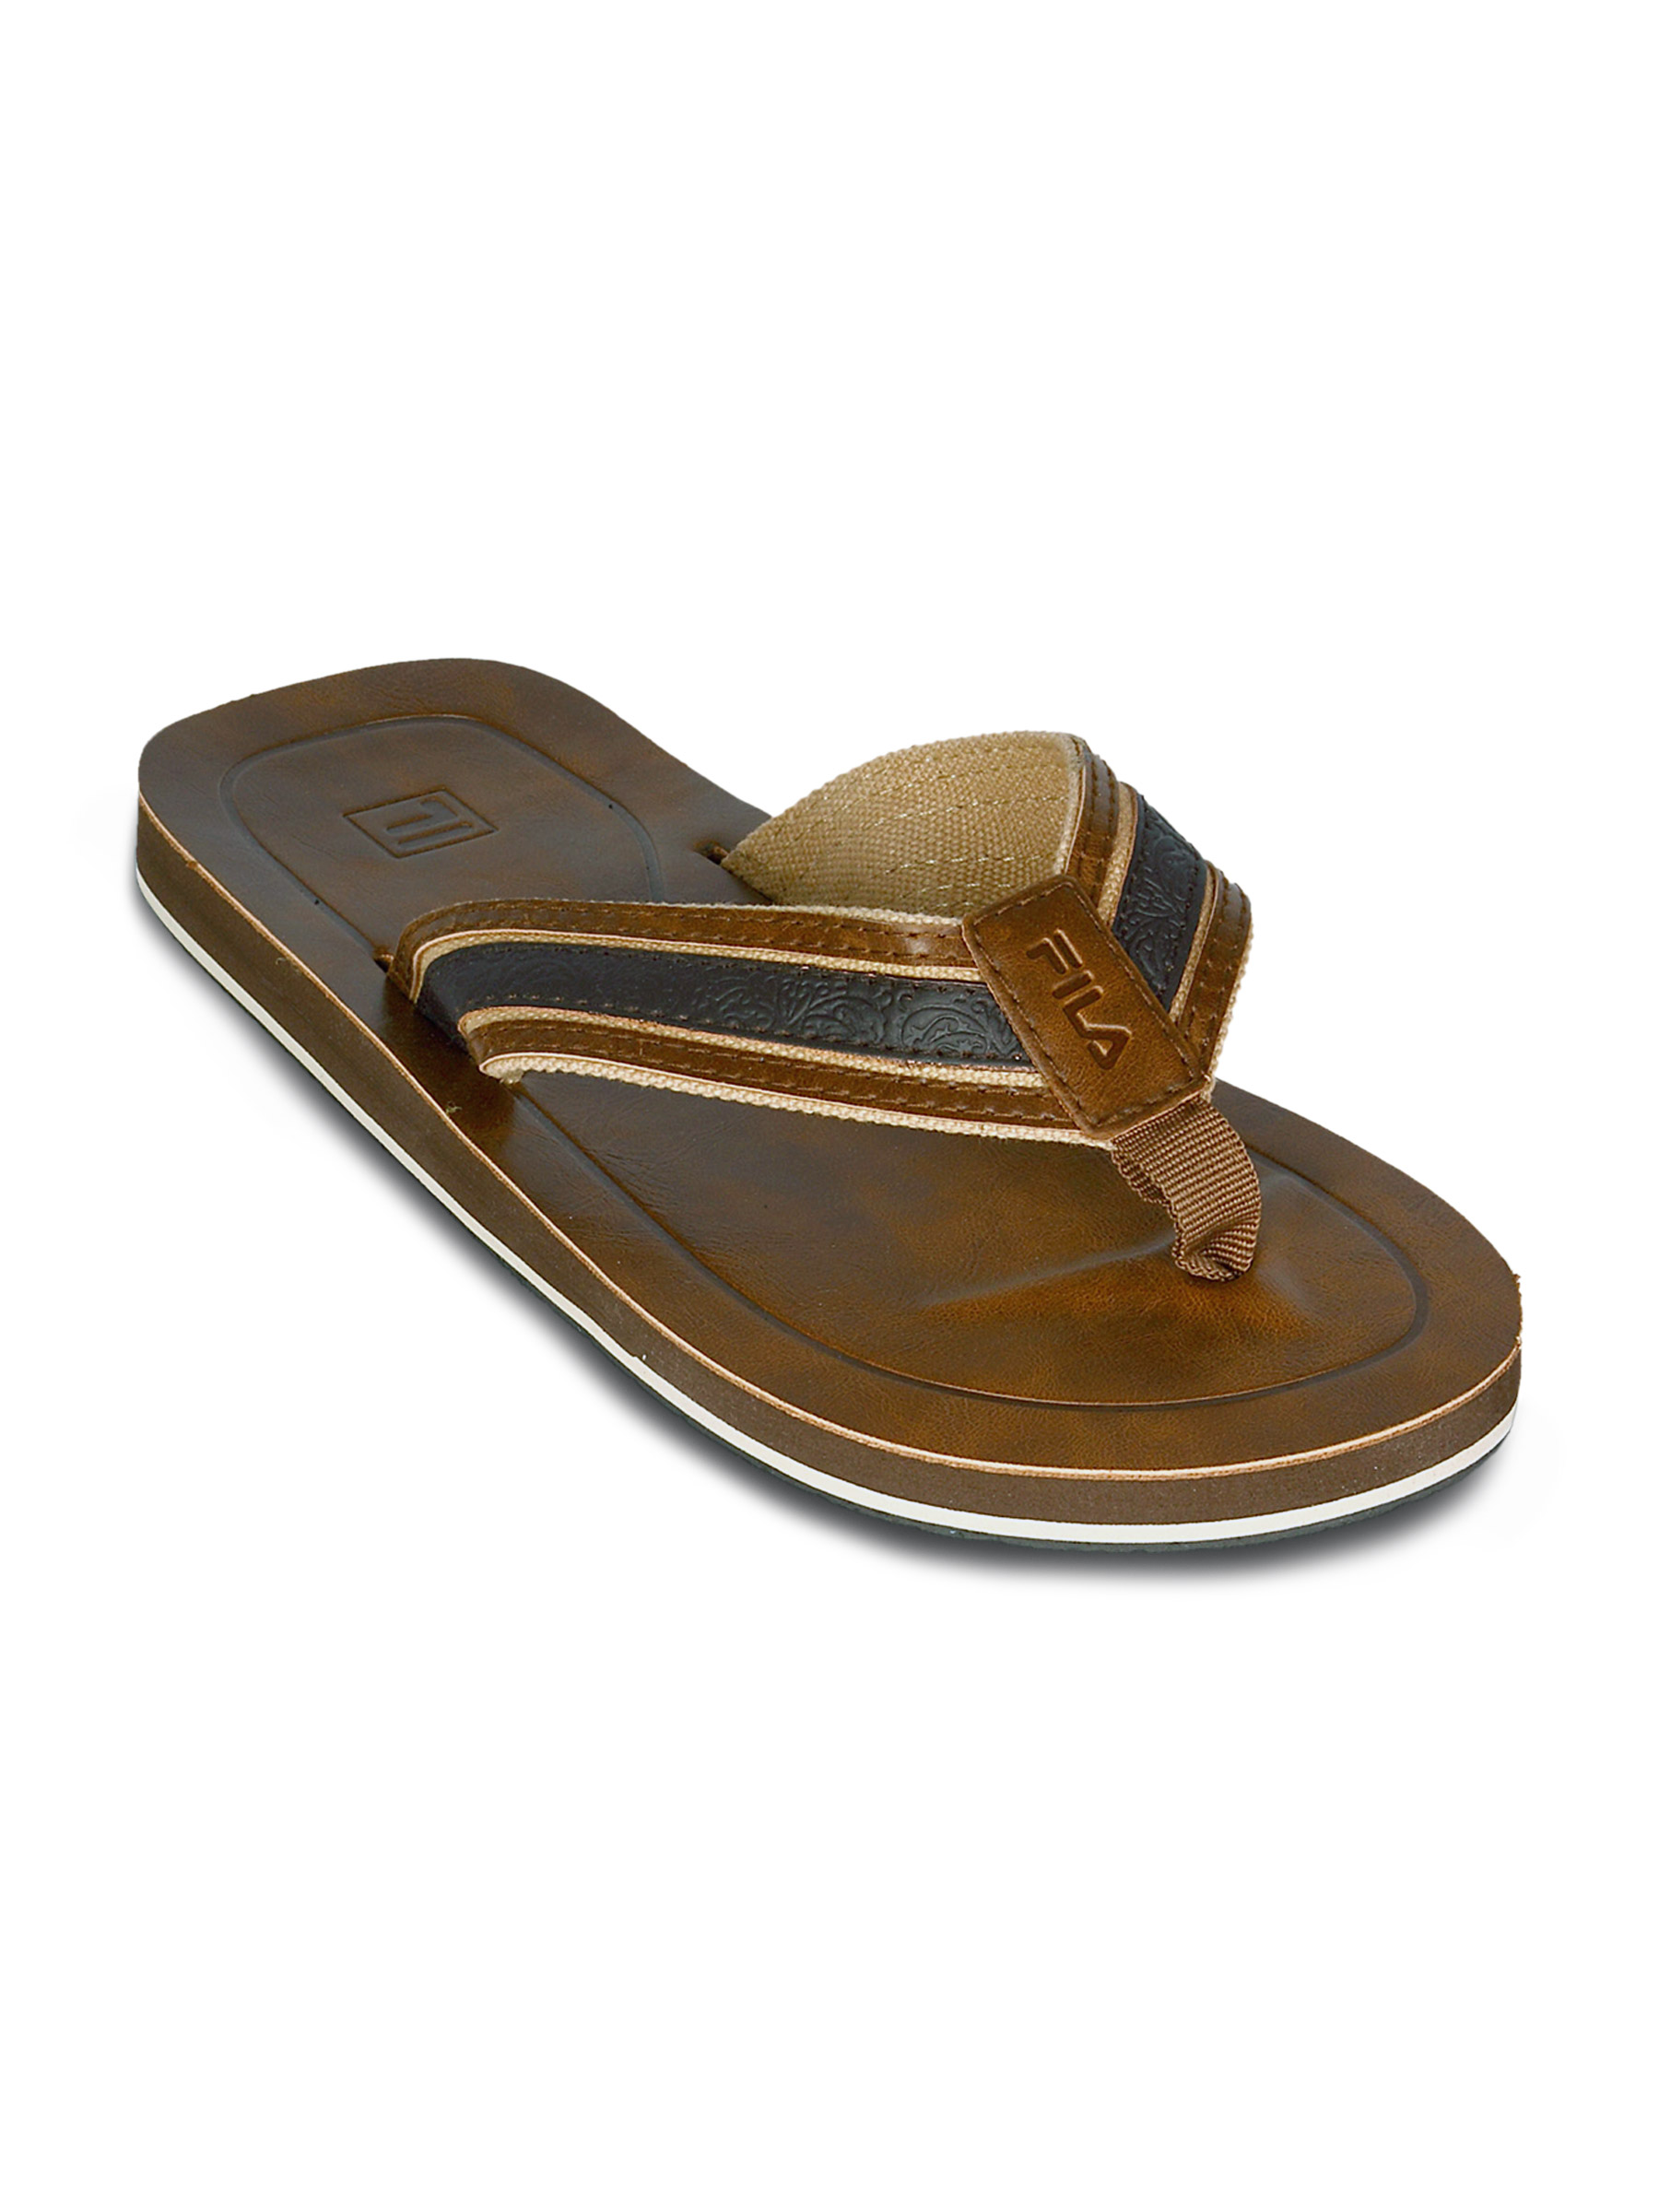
Fila Men's Dusk Brown Flip Flop
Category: Footwear / Flip Flops / Flip Flops
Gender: Men
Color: Brown
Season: Summer 2011
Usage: Sports